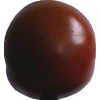
Label: tomato_maroon